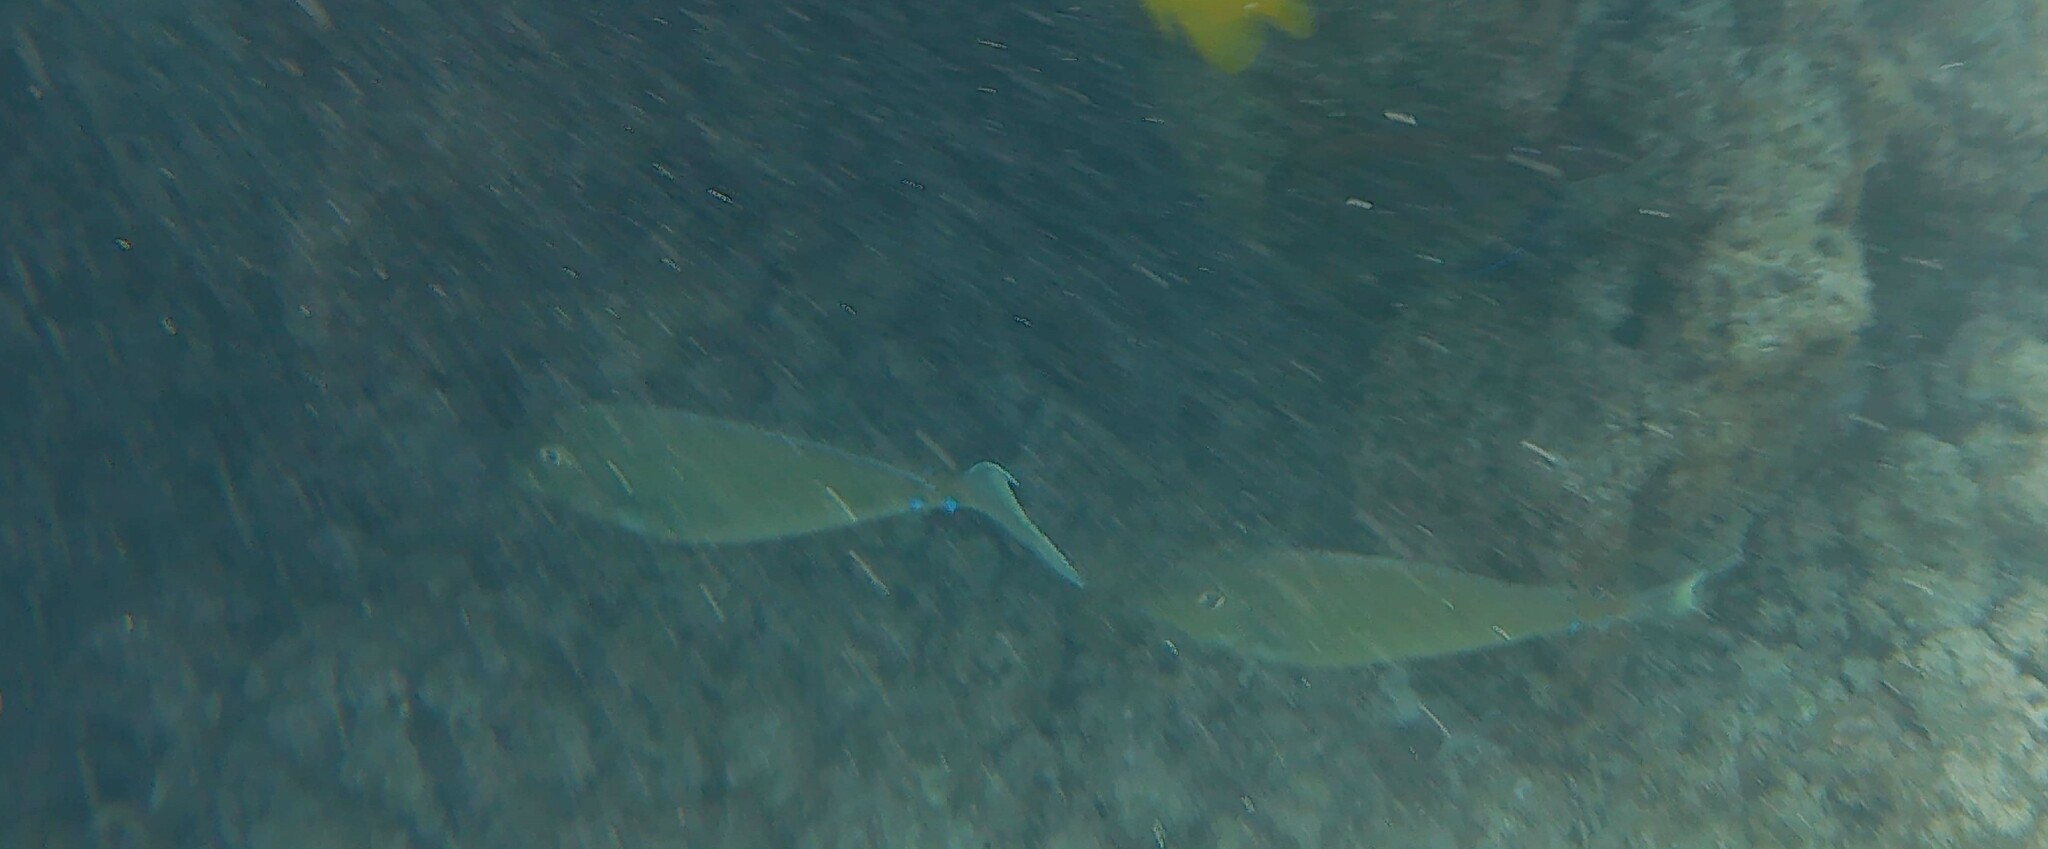
Naso unicornis (Bluespine Unicornfish)